Harley-Davidson Milwaukee-Eight engine

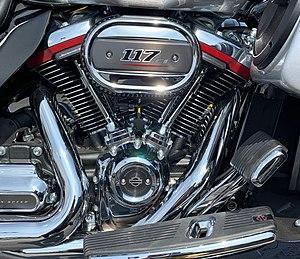
The Milwaukee-Eight engine 117 (2019)

The Harley-Davidson Milwaukee-Eight engine is the ninth generation of "big twin" engines developed by the company. Introduced in 2016, it is Harley's fourth all-new Big Twin engine family. These engines differ from the traditional Harley Big Twin engines in that there are four valves per cylinder, totaling eight valves, hence the name. It also marked a return to the single-camshaft configuration as used on previous Harley Big Twin Engines from 1936 to 1999. In addition, the engines all have internal counterbalancers.